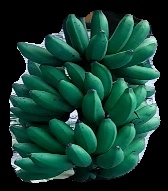
Variety: rasbale
Grade: grade3